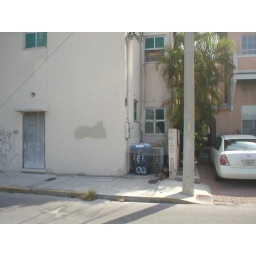
pictuer haunted house face in window but not in other shot